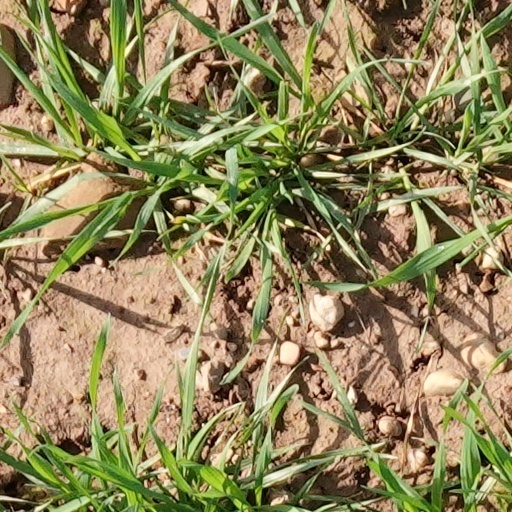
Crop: wheat